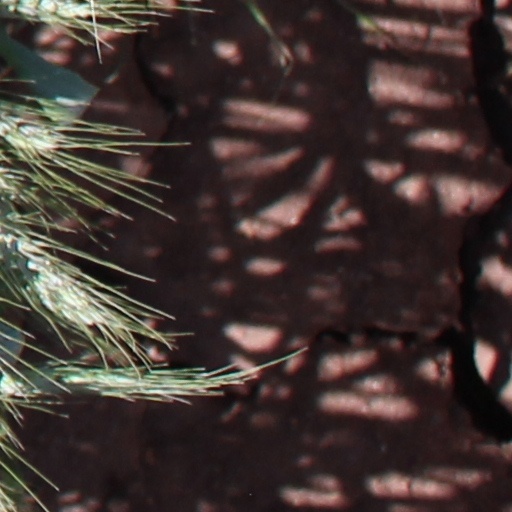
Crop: wheat